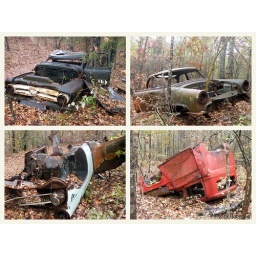
1950's cars and trucks in Providence Canyon State Park Lumpkin, GA.( Check Note For The Best One)